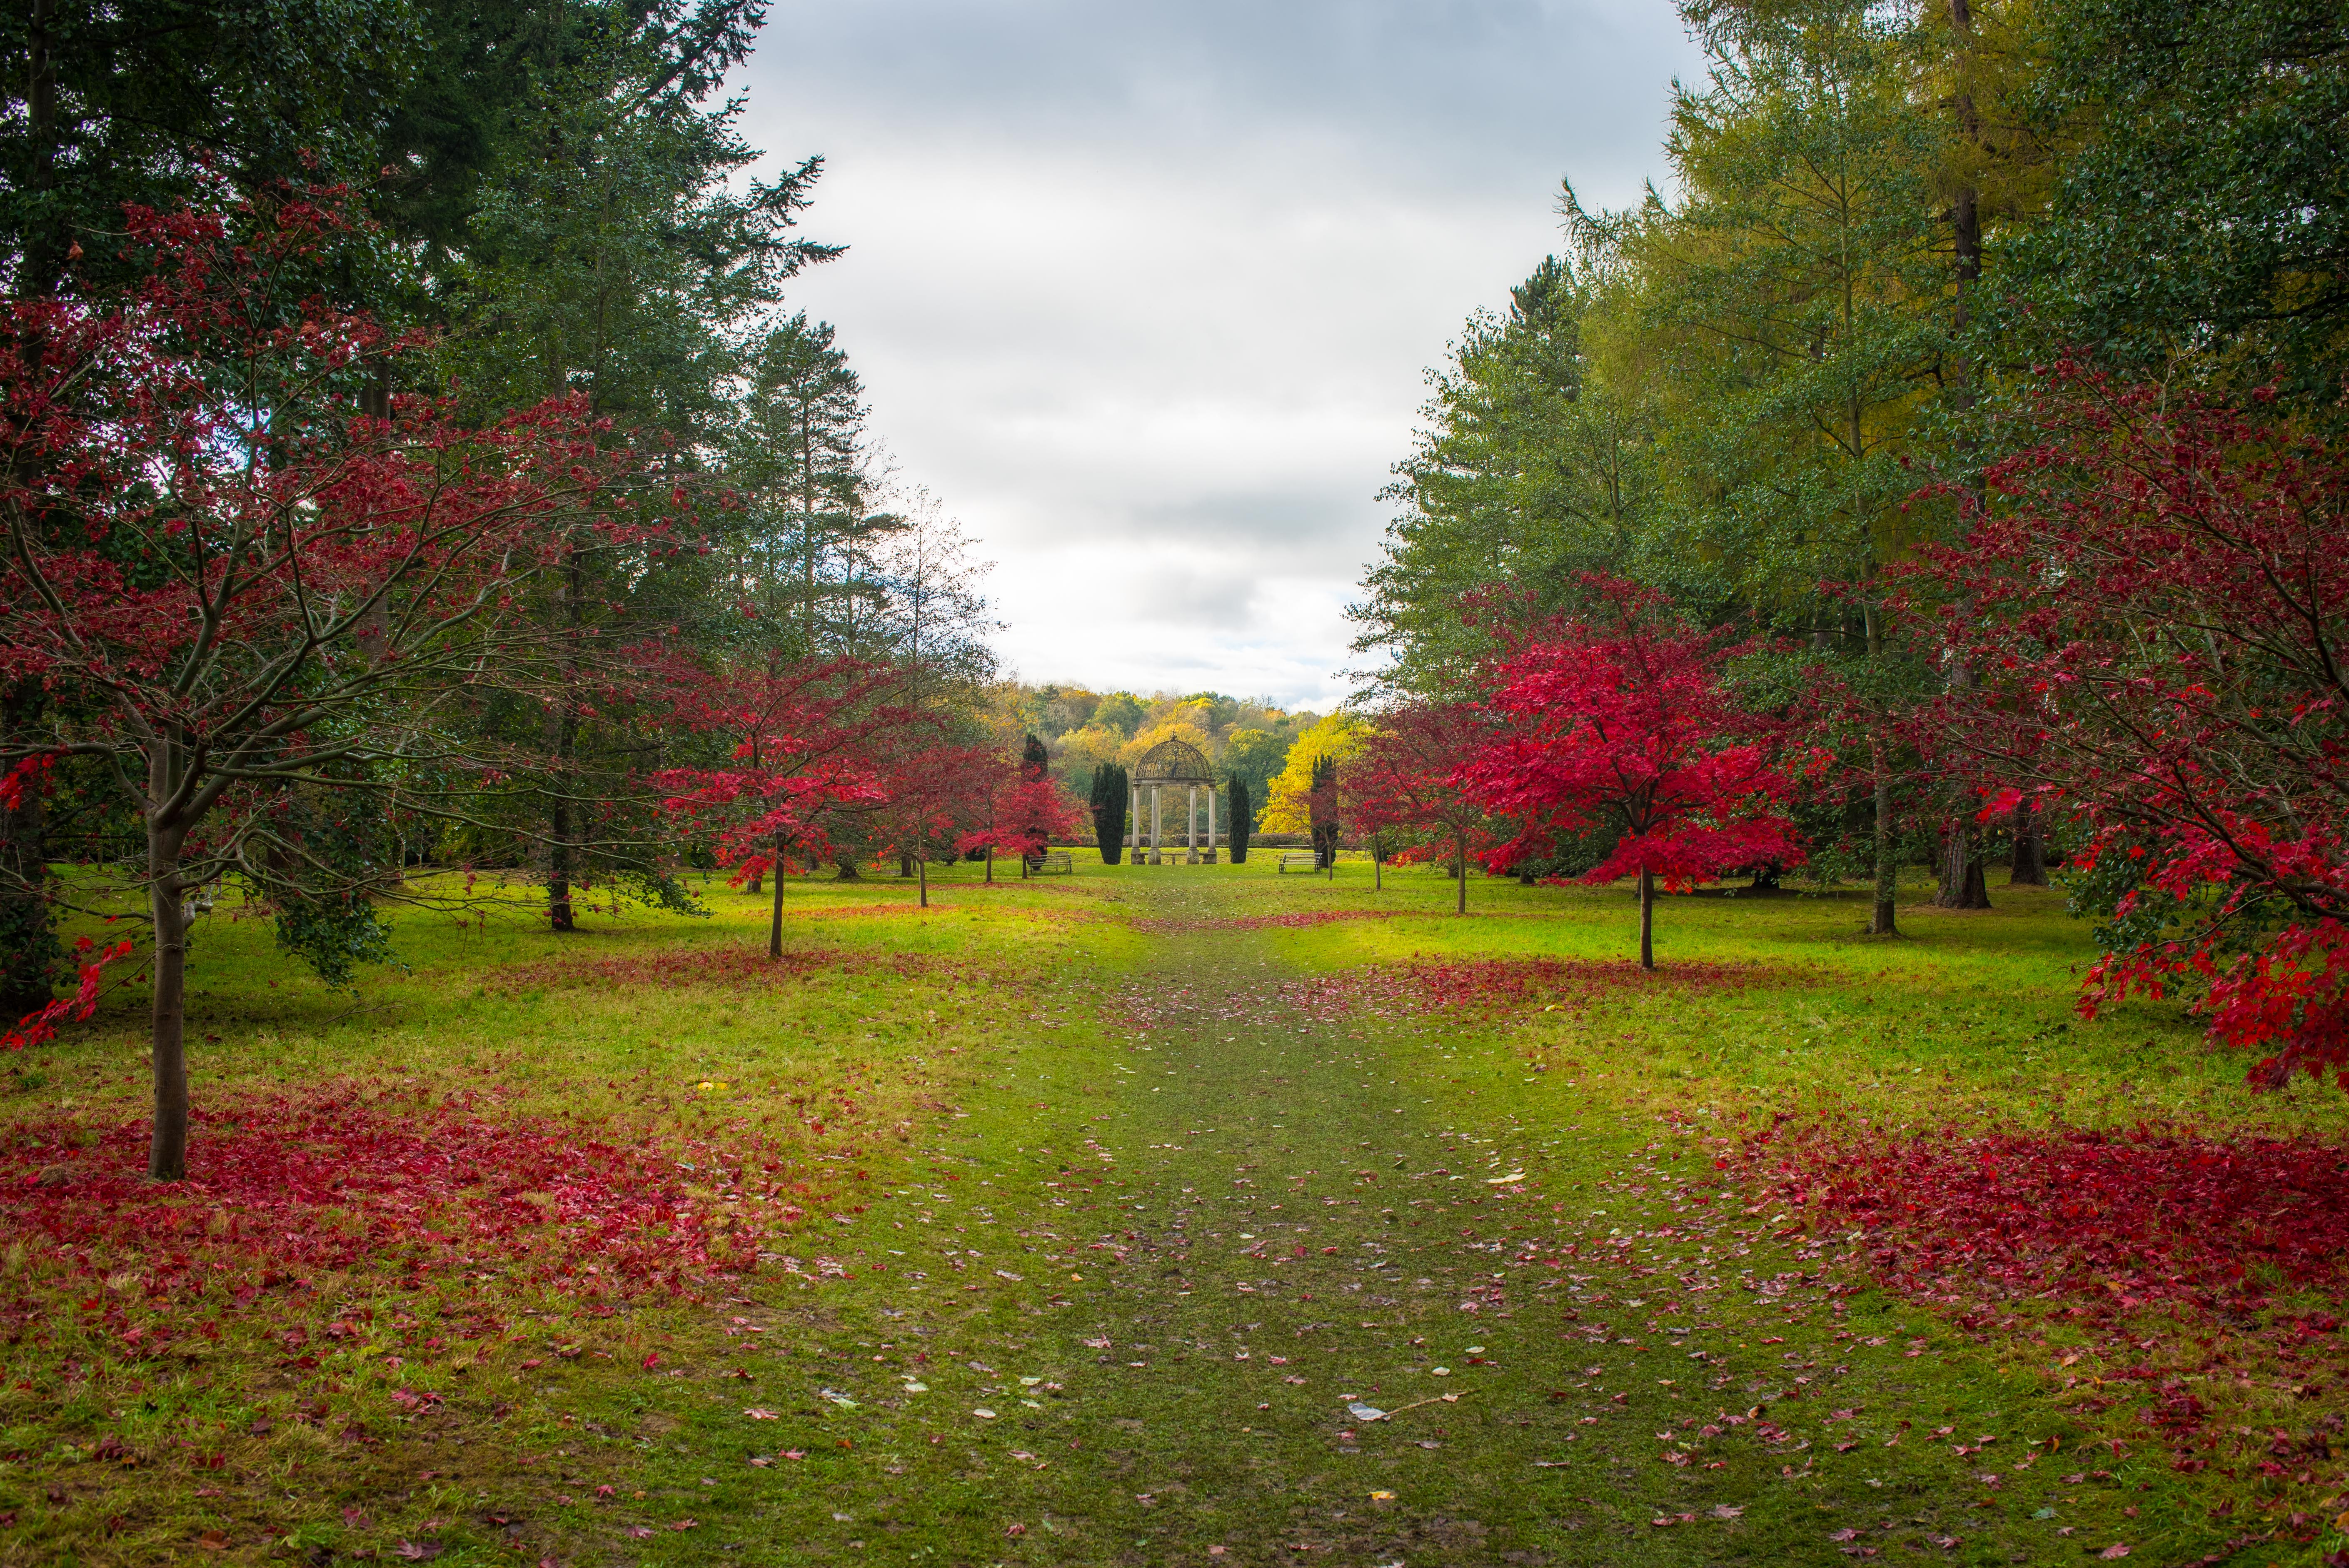
tree, nature, grass, blossom, plant, lawn, meadow, sunlight, leaf, fall, flower, autumn, park, botany, nikon, garden, season, england, yorkshire, shrub, d750, woodland, arboretum, rural area, woody plant